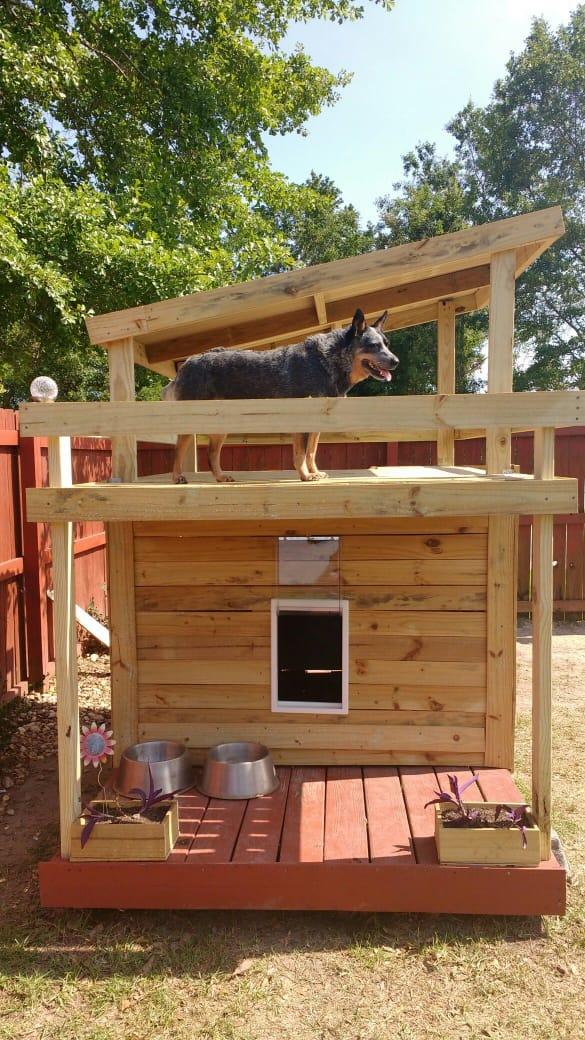
Mti wenye majani ya rangi ya kijani kibichi, uzio uliotengenezwa kwa mbao, nyasi fupi, mbwa aliye juu ya banda kwaajili kufugia wanyama wa aina mbalimbali.